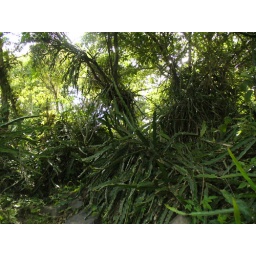
Dragon fruit growing all over stone walls and up trees.